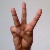
The image shows a hand gesture representing the letter 'W' in Indian Sign Language.